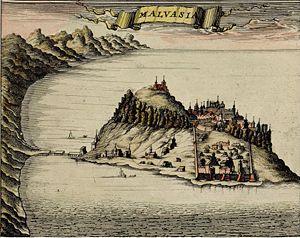
Monemvasia ou Monovásia ou Malvoisie est une ville fortifiée de Grèce située au sud du Péloponnèse, sur la côte est du district régional de Laconie.